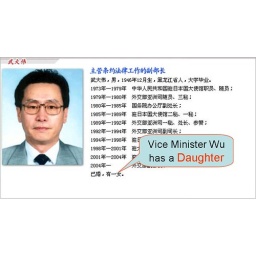
Serious Imbalance between male &amp;amp; female in the Ministry of Foreign Affairs of PRC.